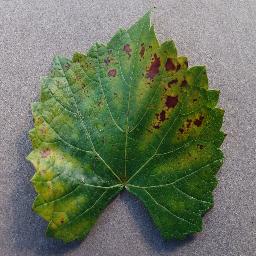
Label: Grape___Esca_(Black_Measles)